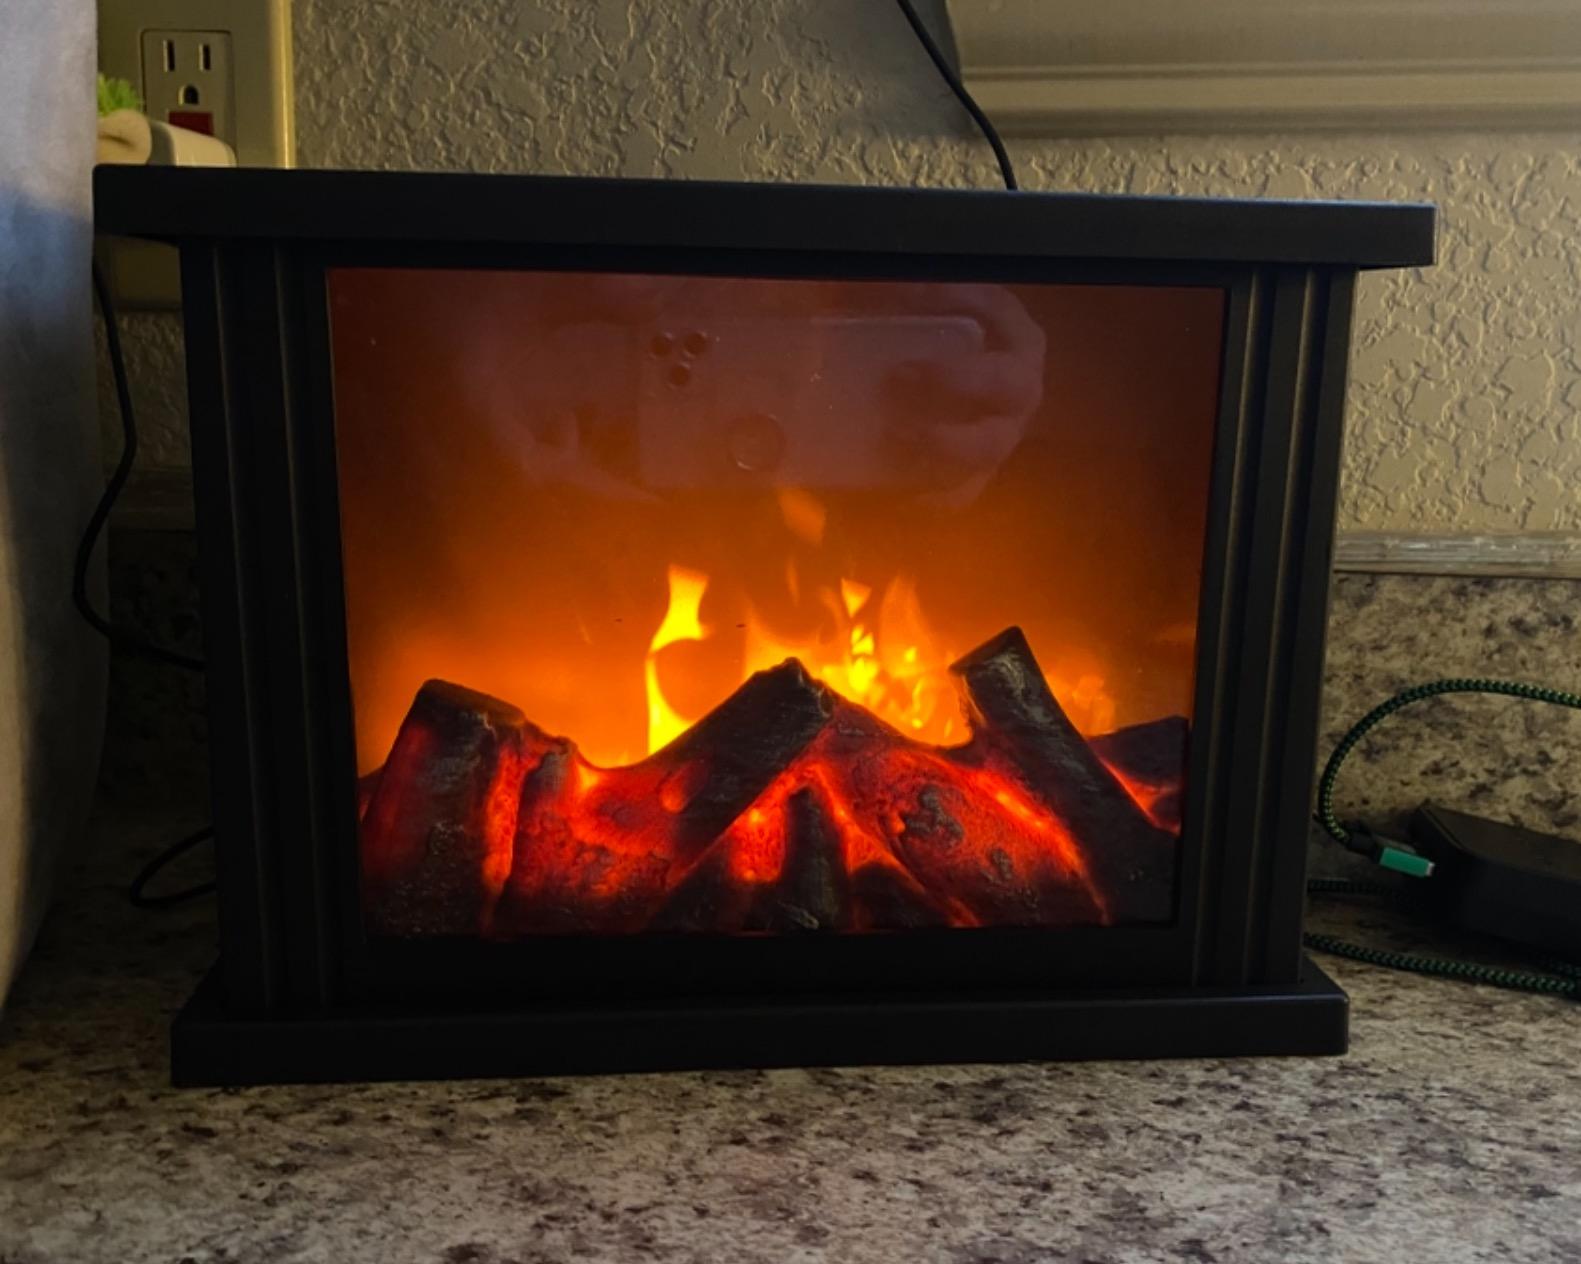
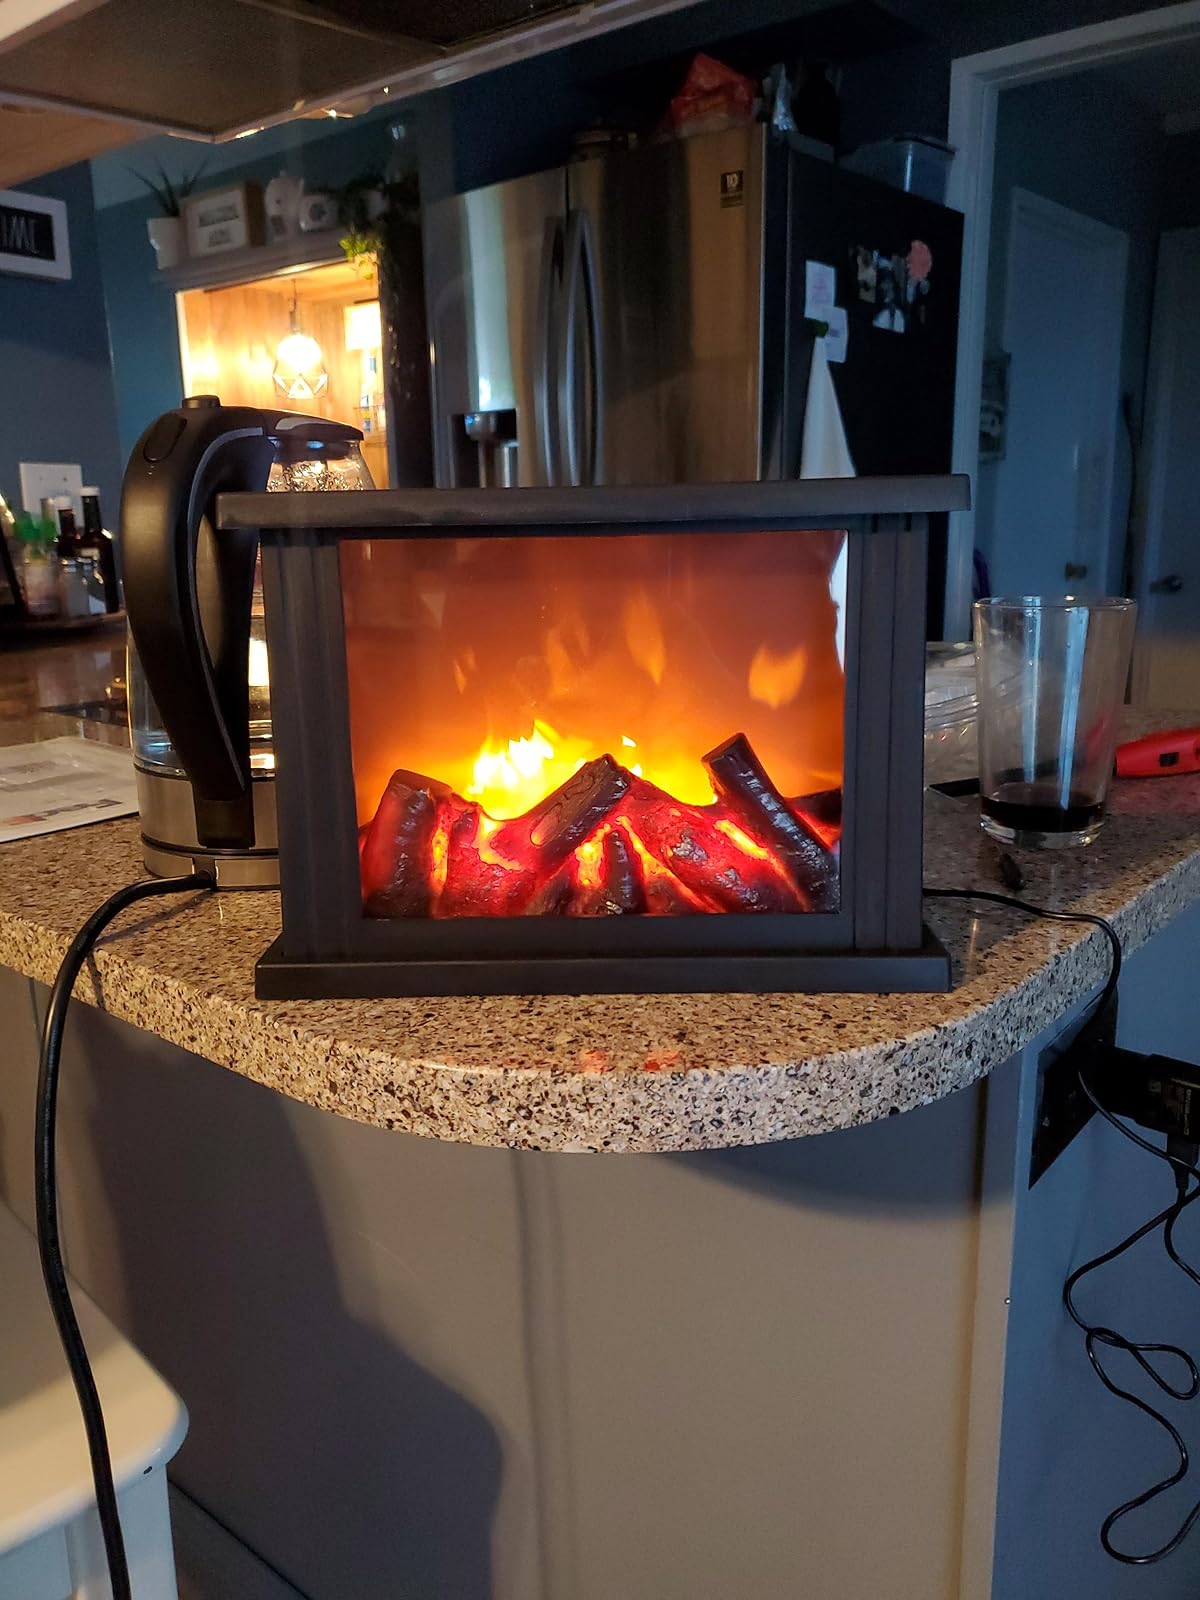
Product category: lantern
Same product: yes